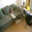
Label: couch